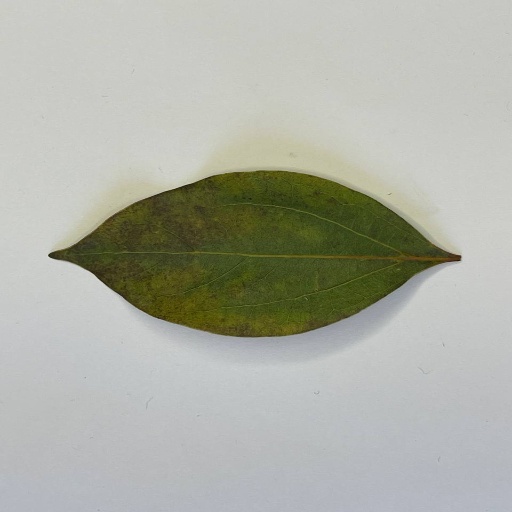
Species: Camphor
Leaf condition: Bacterial Spot